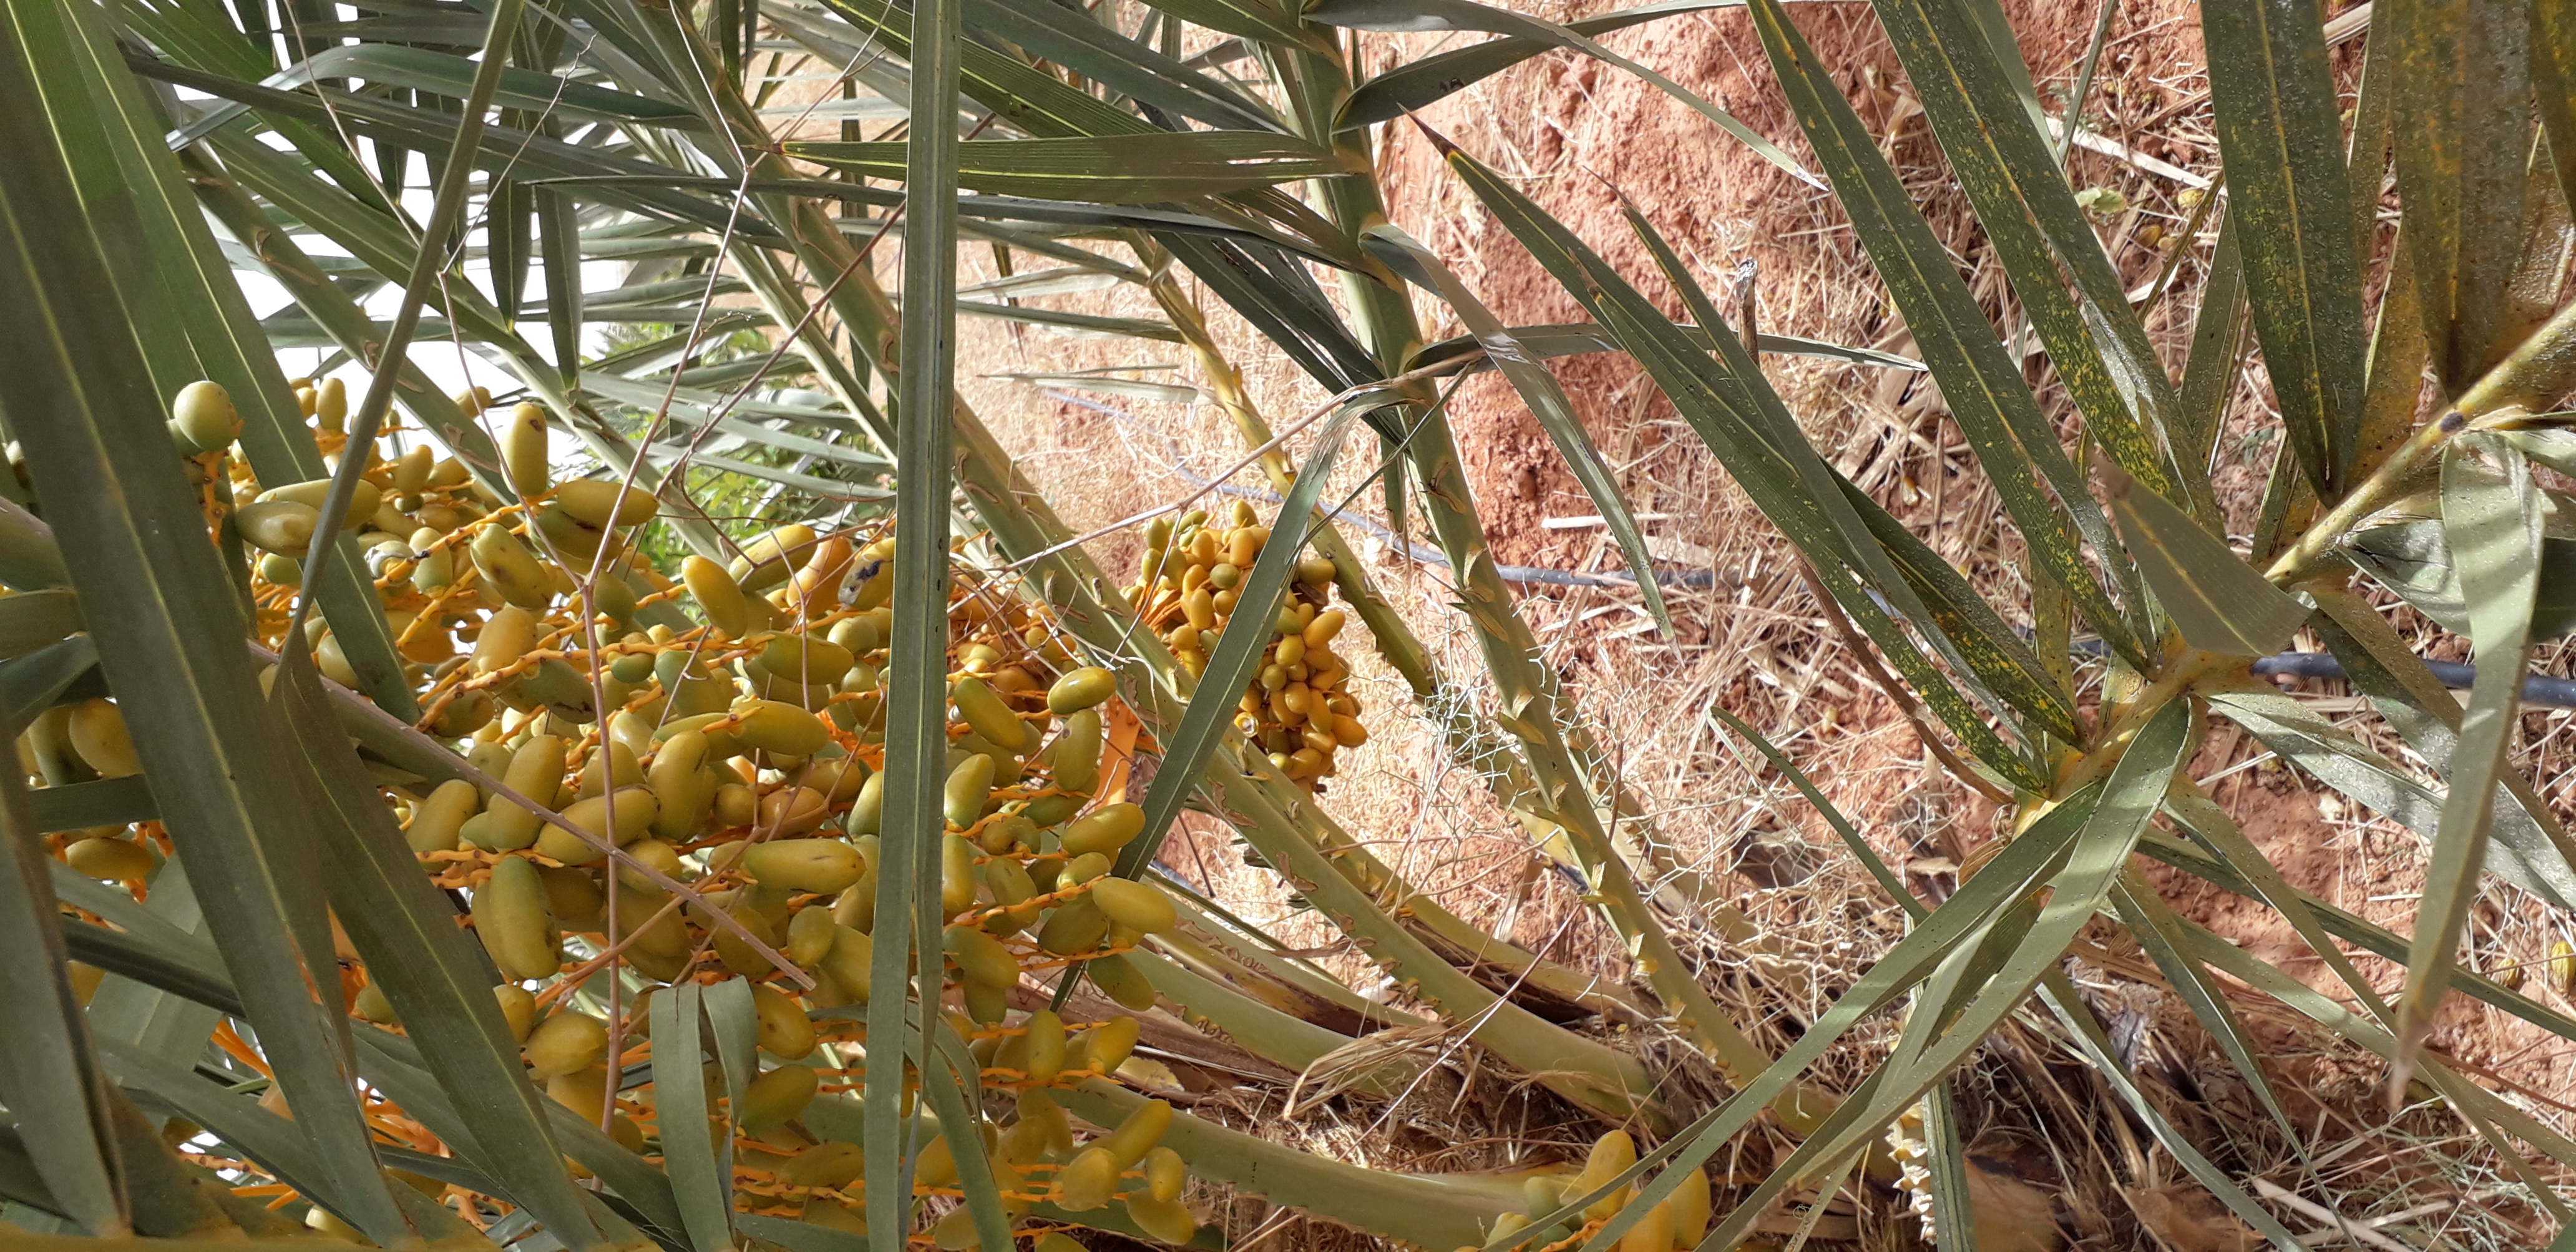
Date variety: kholt